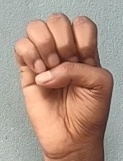
ASL sign: E